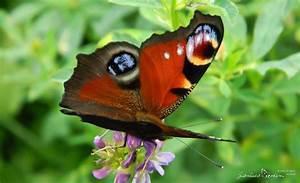
butterfly